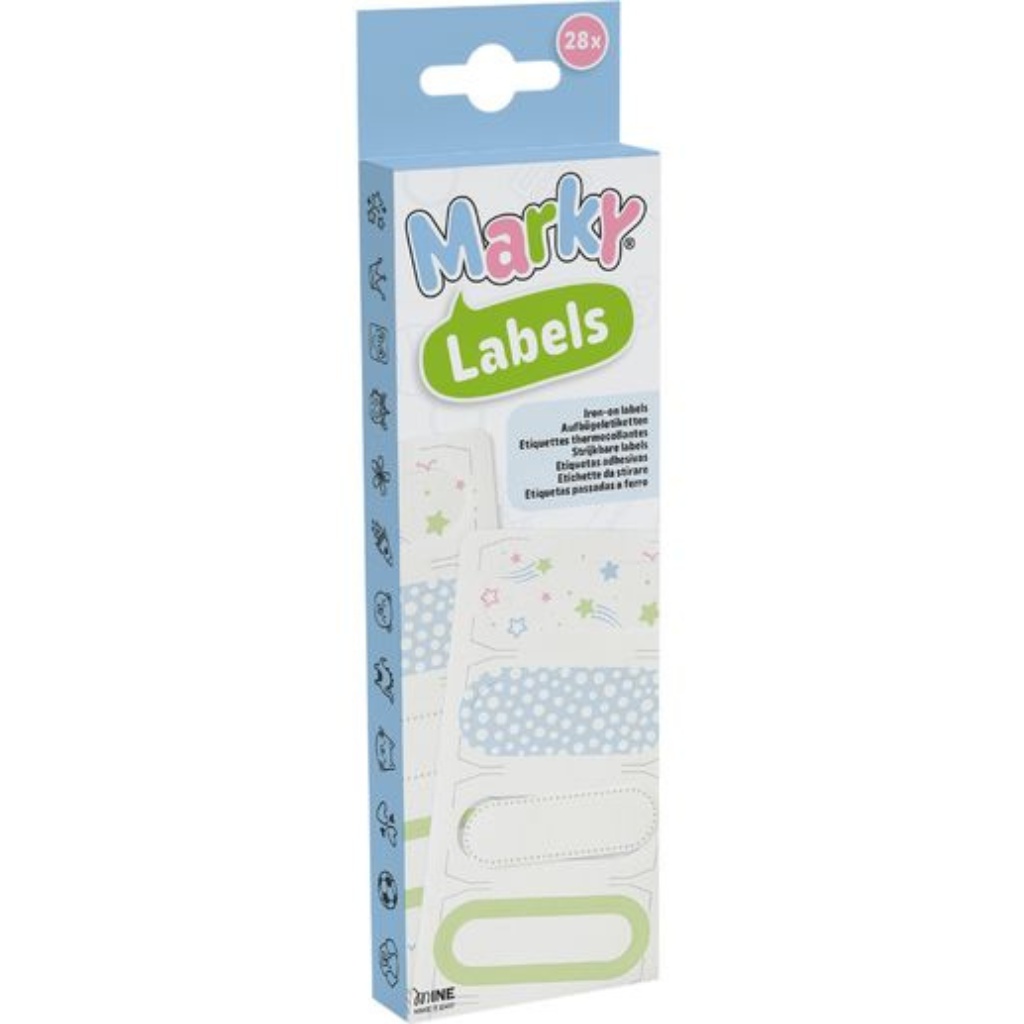
Iron-on strijklabels
Kleren kwijt op school of tijdens activiteiten? Dat hoeft niet meer. Met de Iron-on strijklabels van Marky voorzie je kledingstukken snel van een naam in een herkenbaar, kleurrijk ontwerp. Een eenvoudige en blijvende oplossing om jasjes, shirts of sportkleren terug te vinden. Ideaal voor kinderen op school, in de opvang of op kamp.
Brand: Marky
Category: Arts & Entertainment > Hobbies & Creative Arts > Arts & Crafts > Art & Crafting Materials > Embellishments & Trims > Sew-in Labels > Name Labels